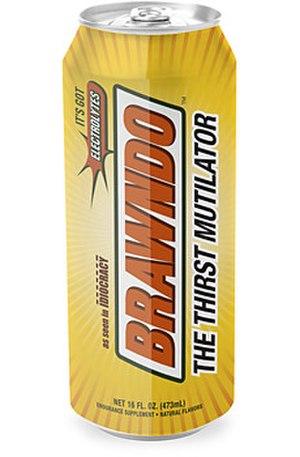
Branwdo
Idiocracy est un film comique satirique américain réalisé par Mike Judge. Il sort en salles en 2006.